British Rail Class 43 (HST)

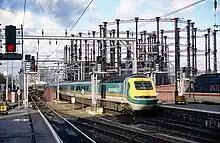
43056 in Midland Mainline livery passing the gasworks, St Pancras, 1998

The University of Birmingham leased 43056 for use as a research & development vehicle. In November 2021, the power car was donated to the Welsh Railways Trust based at the Gwili Railway. 125 Heritage Ltd, based at the Colne Valley Railway, has saved three power cars, 43071, 43073, and 43082.